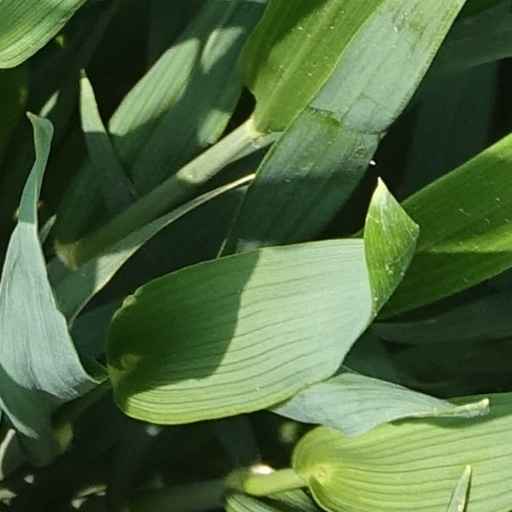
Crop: wheat